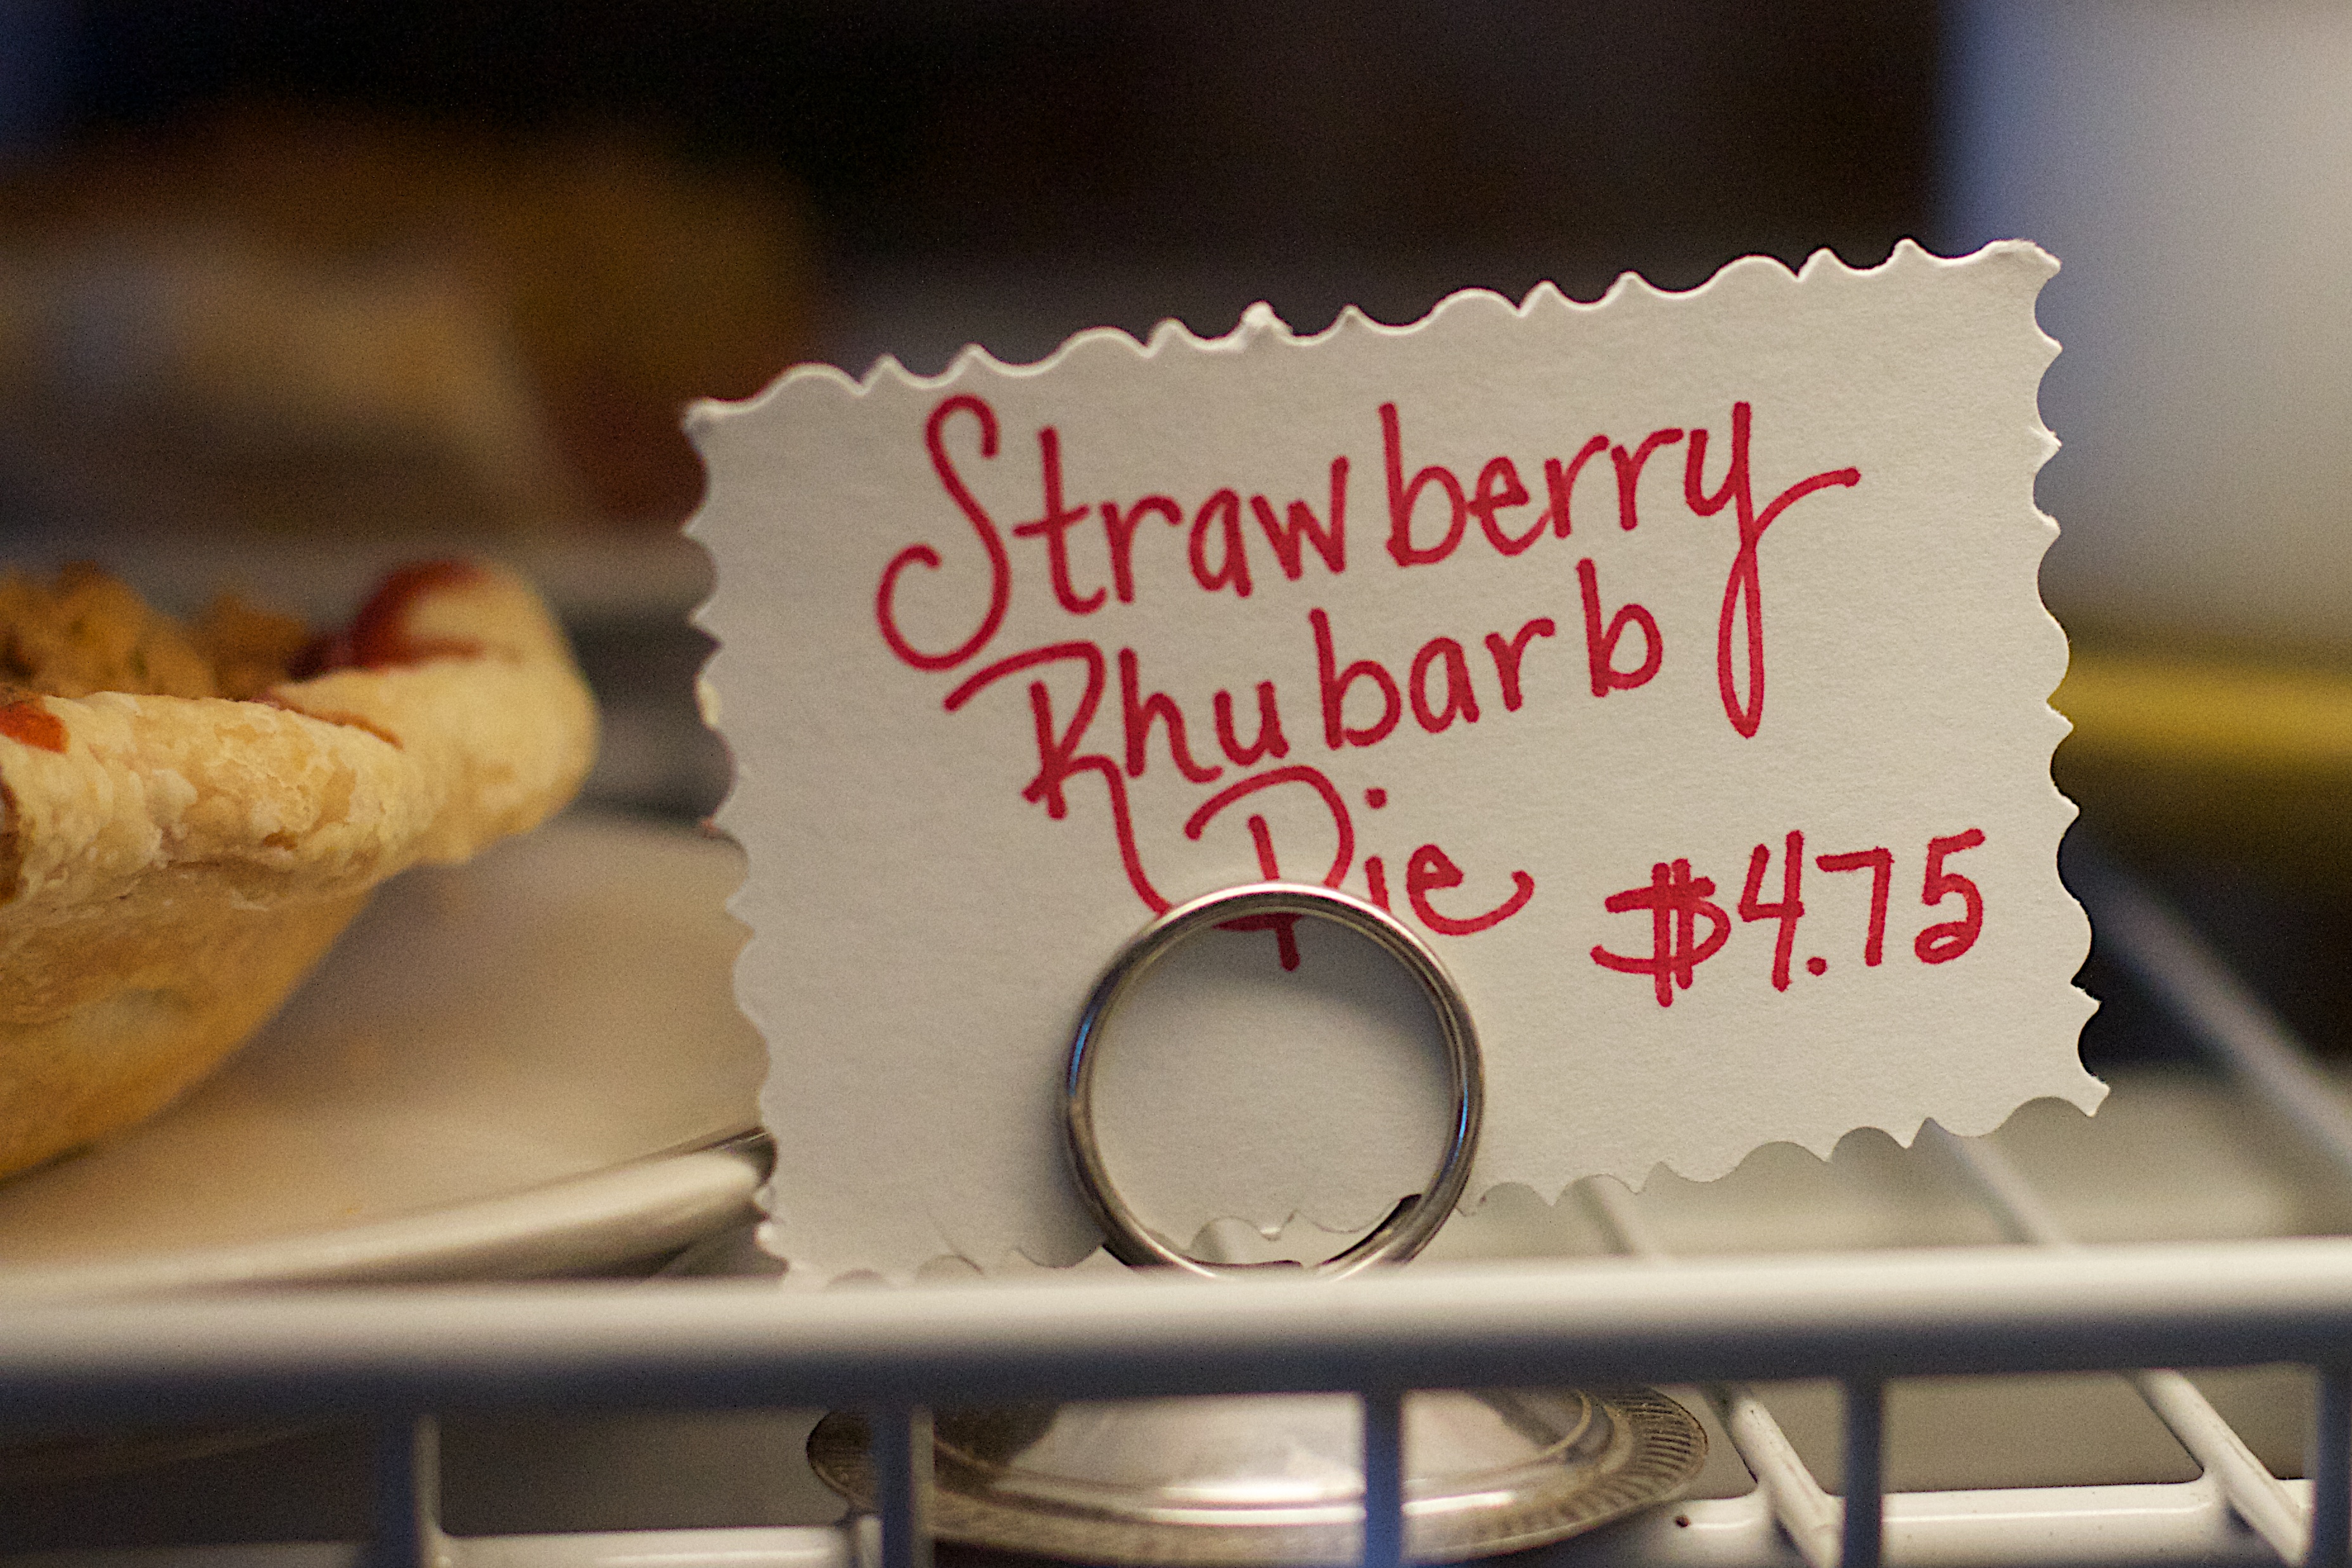
meal, food, randallhouse, emotion, sense